Asola Bhatti Wildlife Sanctuary

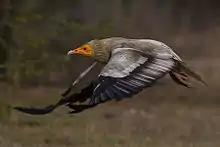
Egyptian vulture, adult male in Aravalli range.

Legal protected Status of southern ridge was uncertain till 1986 when community lands of the villages of Asola, Shapur and Maidangari were notified during 1986 and the lands of Bhati were notified in 1991 as a sanctuary.